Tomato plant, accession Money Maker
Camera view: bottom (45 deg); turntable rotation: 240 degrees
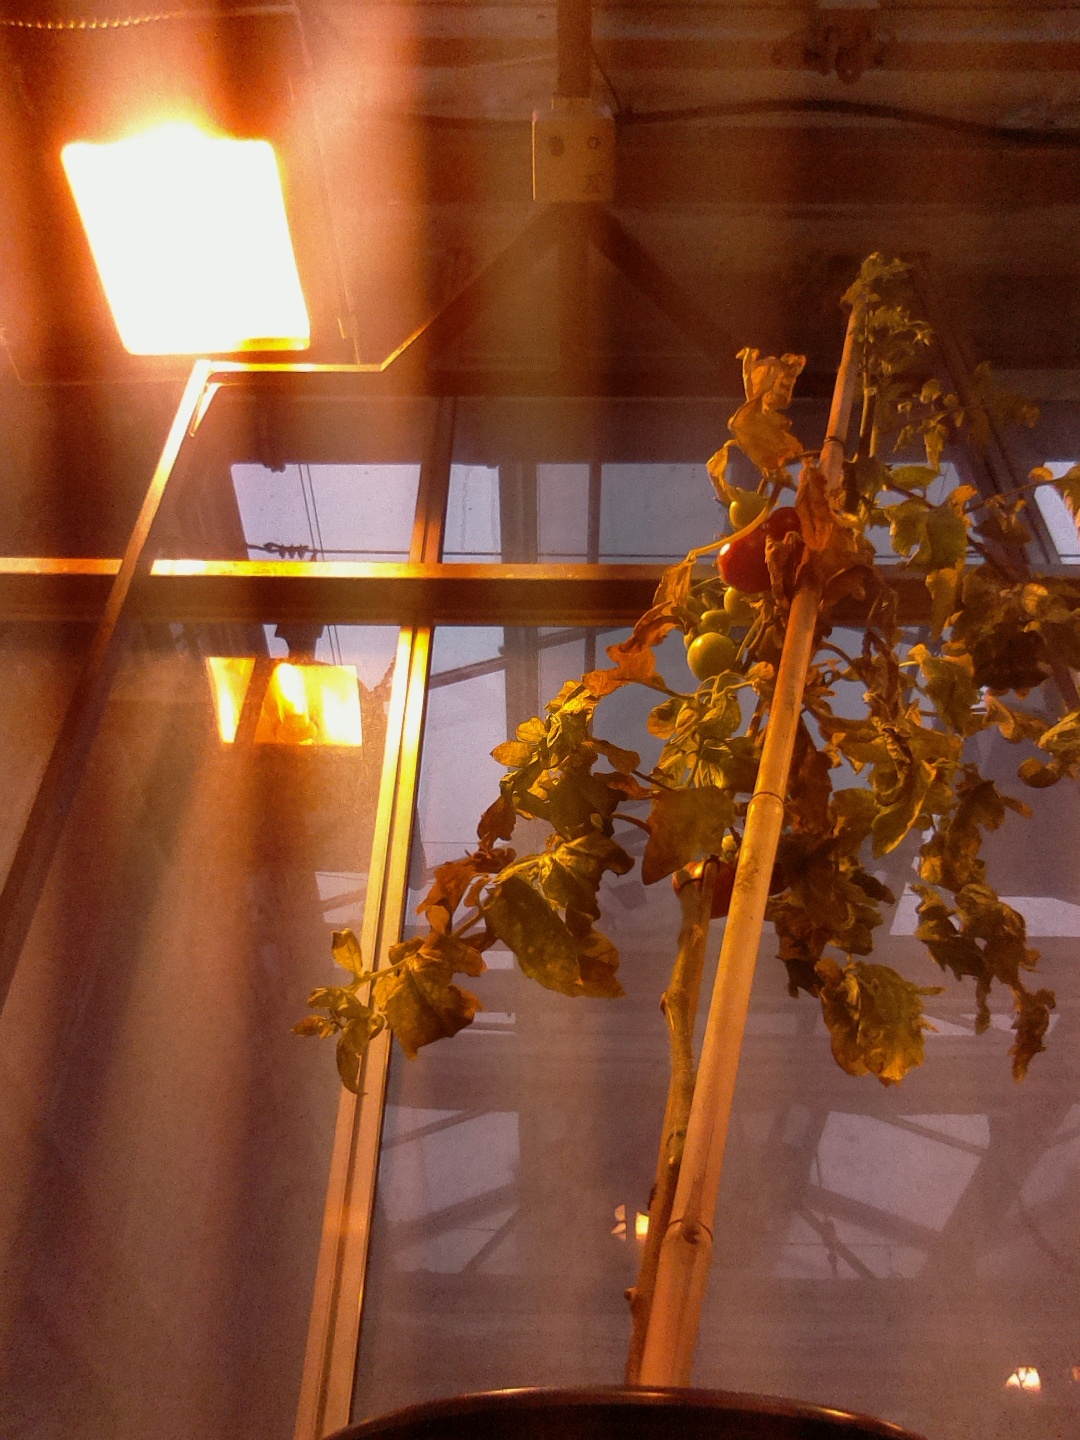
BBCH growth stage 84: 40%-50% of fruits show typical fully ripe color